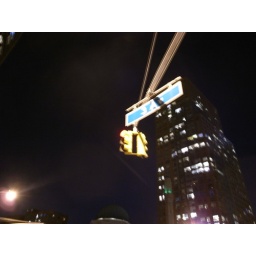
There is a street plate and a traffic signal over the intersection in the evening. Black and yellow and blue.